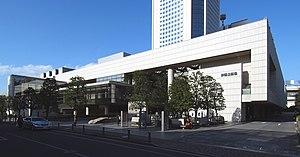
Le nouveau théâtre national de Tokyo de 1 814 places ouvre ses portes en 1997. Conçu par l'architecte Takahiko Yanagisawa, c'est le principal centre du Japon pour les arts de la scène, dont l'opéra, le ballet, le danse contemporaine et le théâtre. Il est situé dans l'arrondissement de Toshiba à Tokyo.